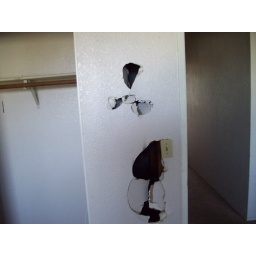
L bed rm hole in wall